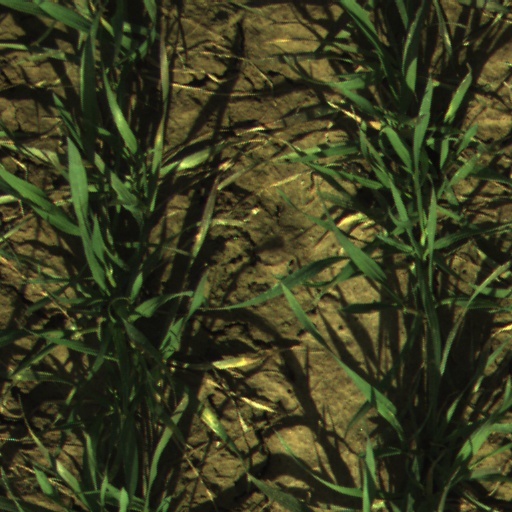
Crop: wheat